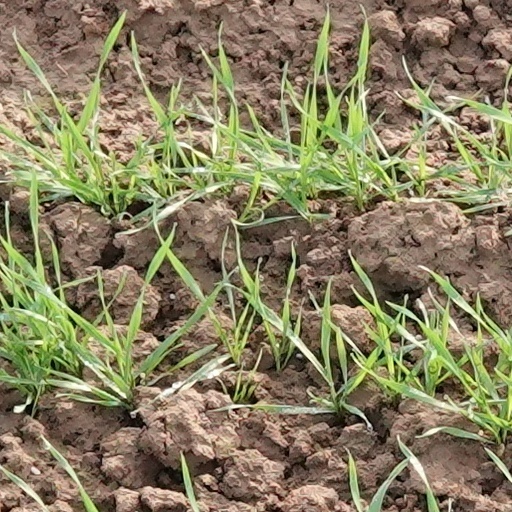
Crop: wheat